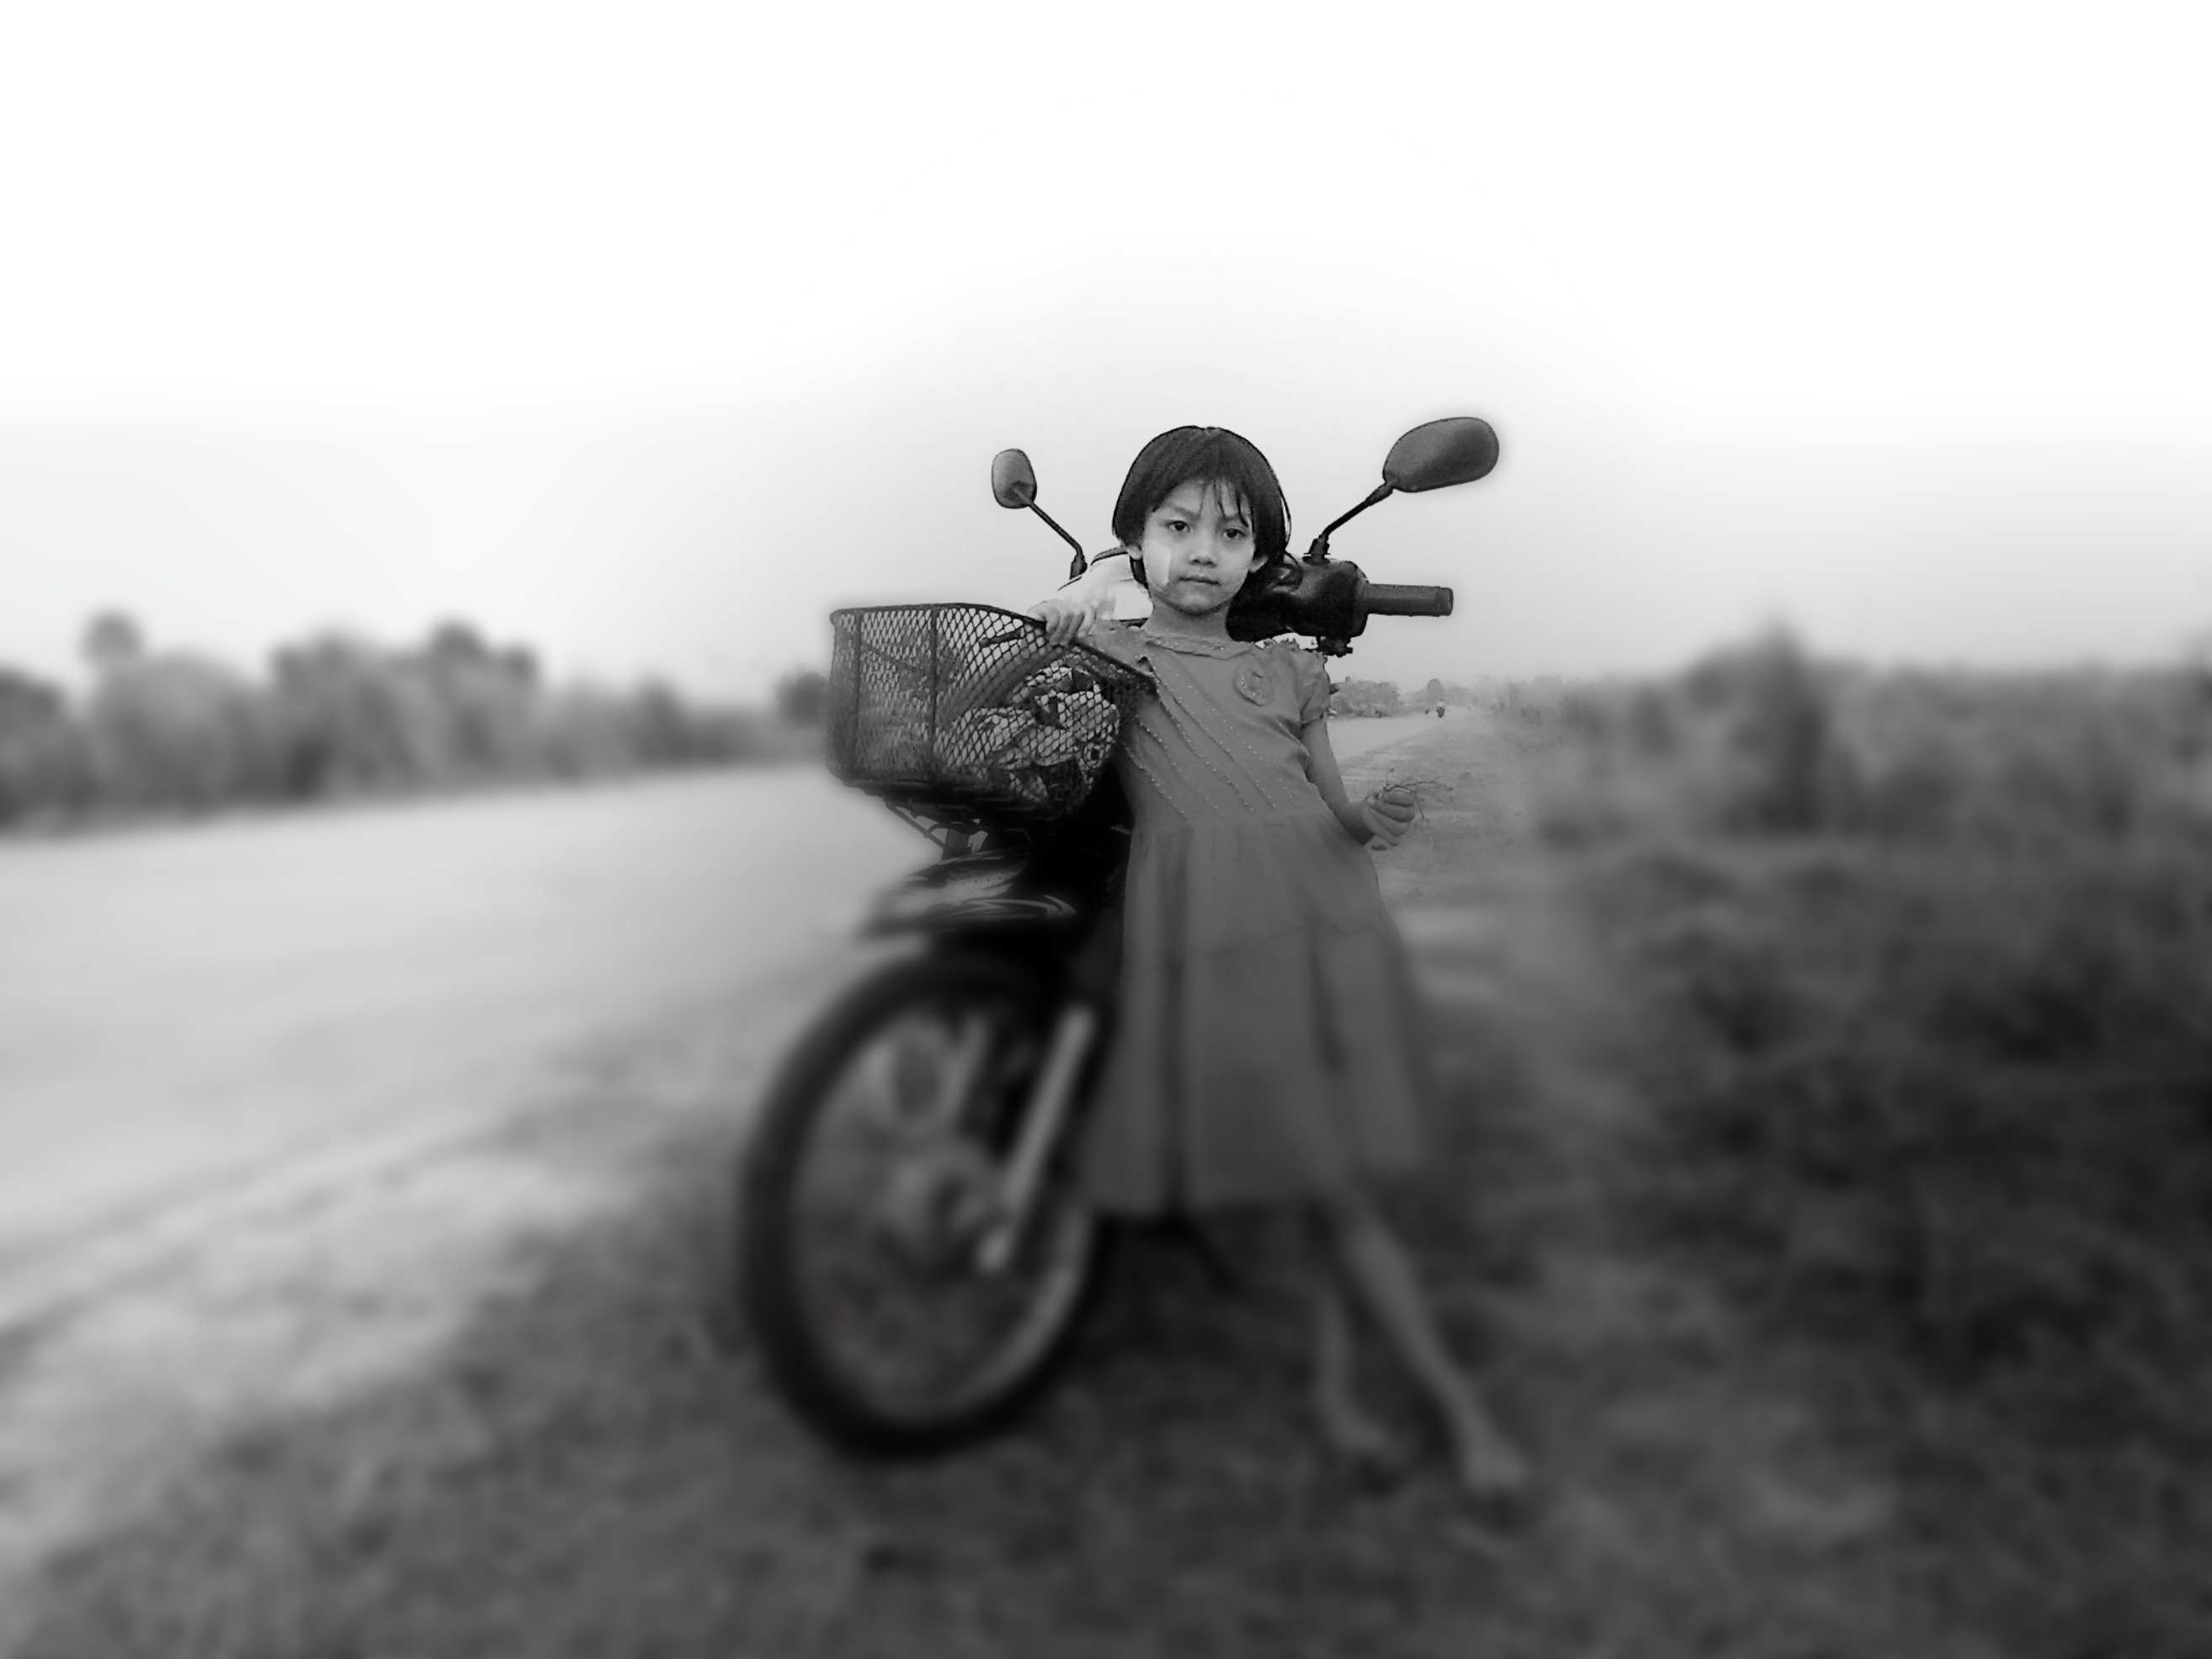
black and white, girl, asian, vehicle, motorcycle, child, monochrome, extreme sport, motorbike, infant, motorcycling, monochrome photography